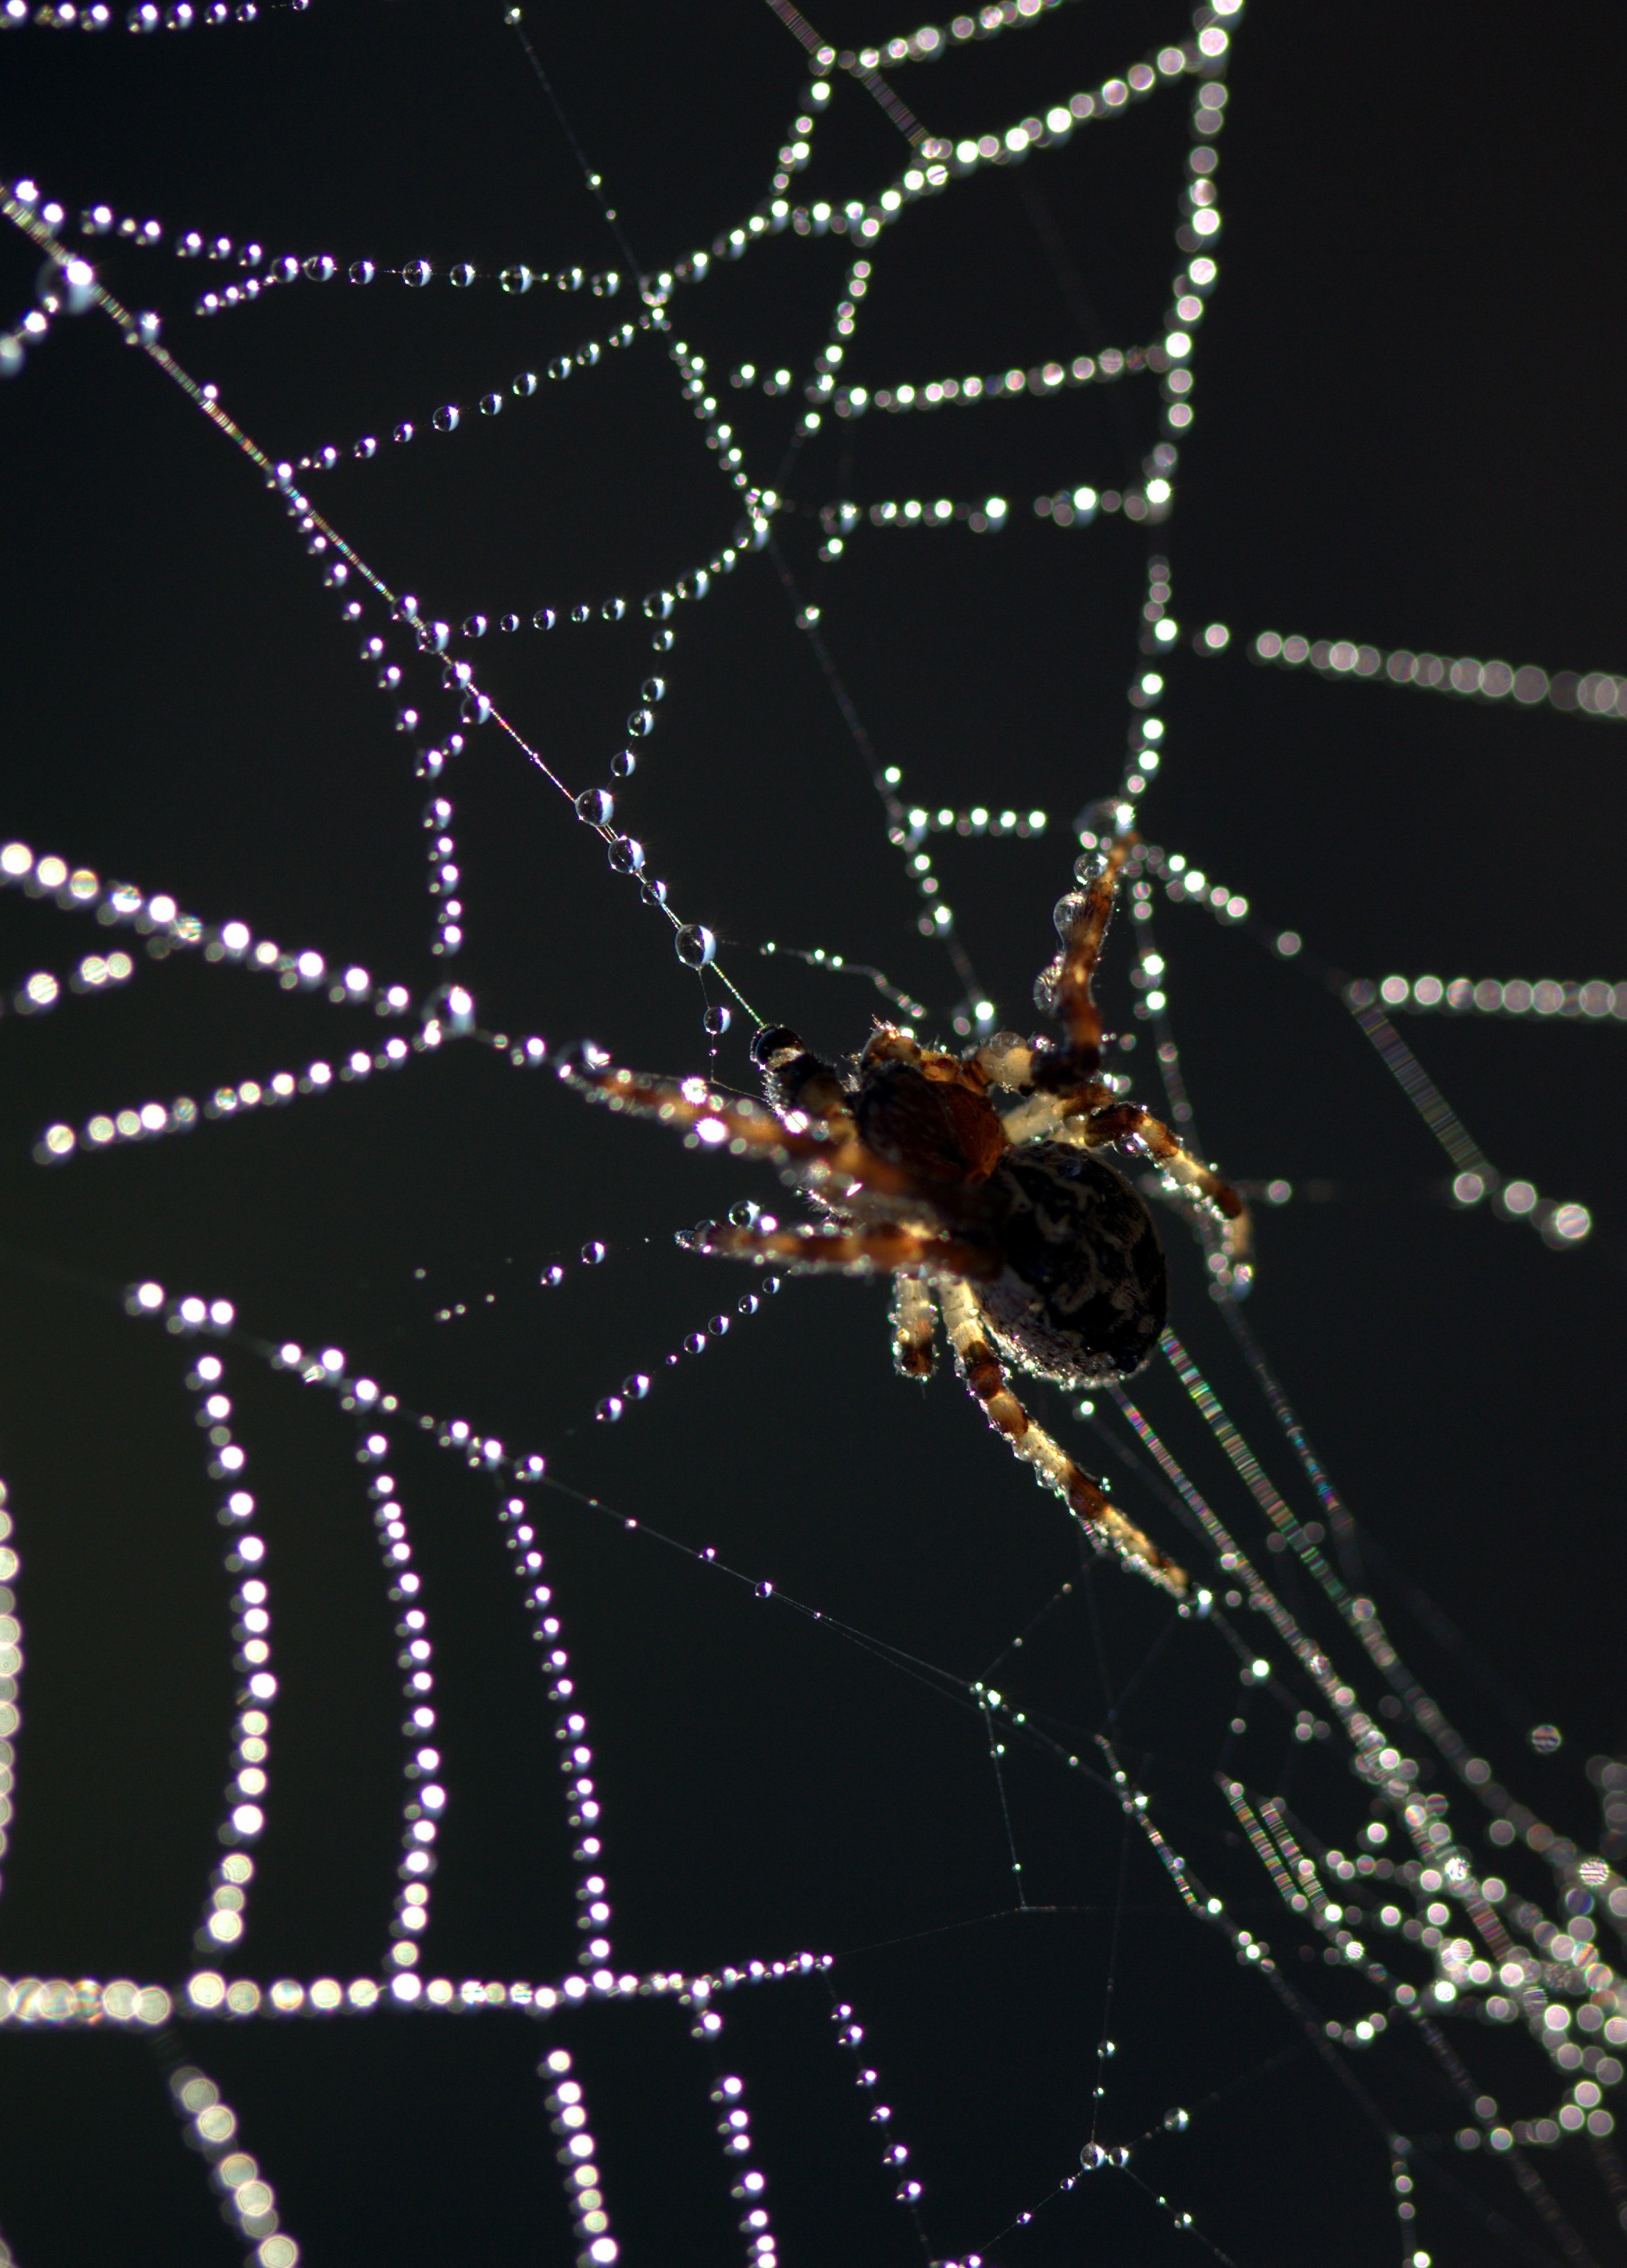
dew, material, invertebrate, spider web, spider, place, arachnid, drops, arthropod, european garden spider, araneus, orb weaver spider, hooked